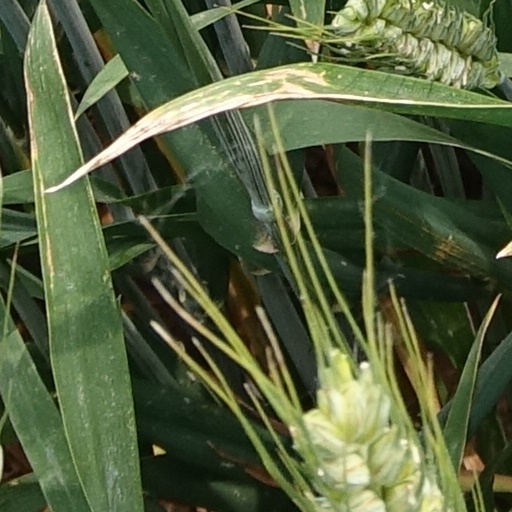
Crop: wheat